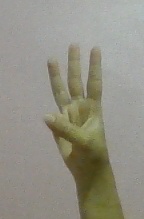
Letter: thaa